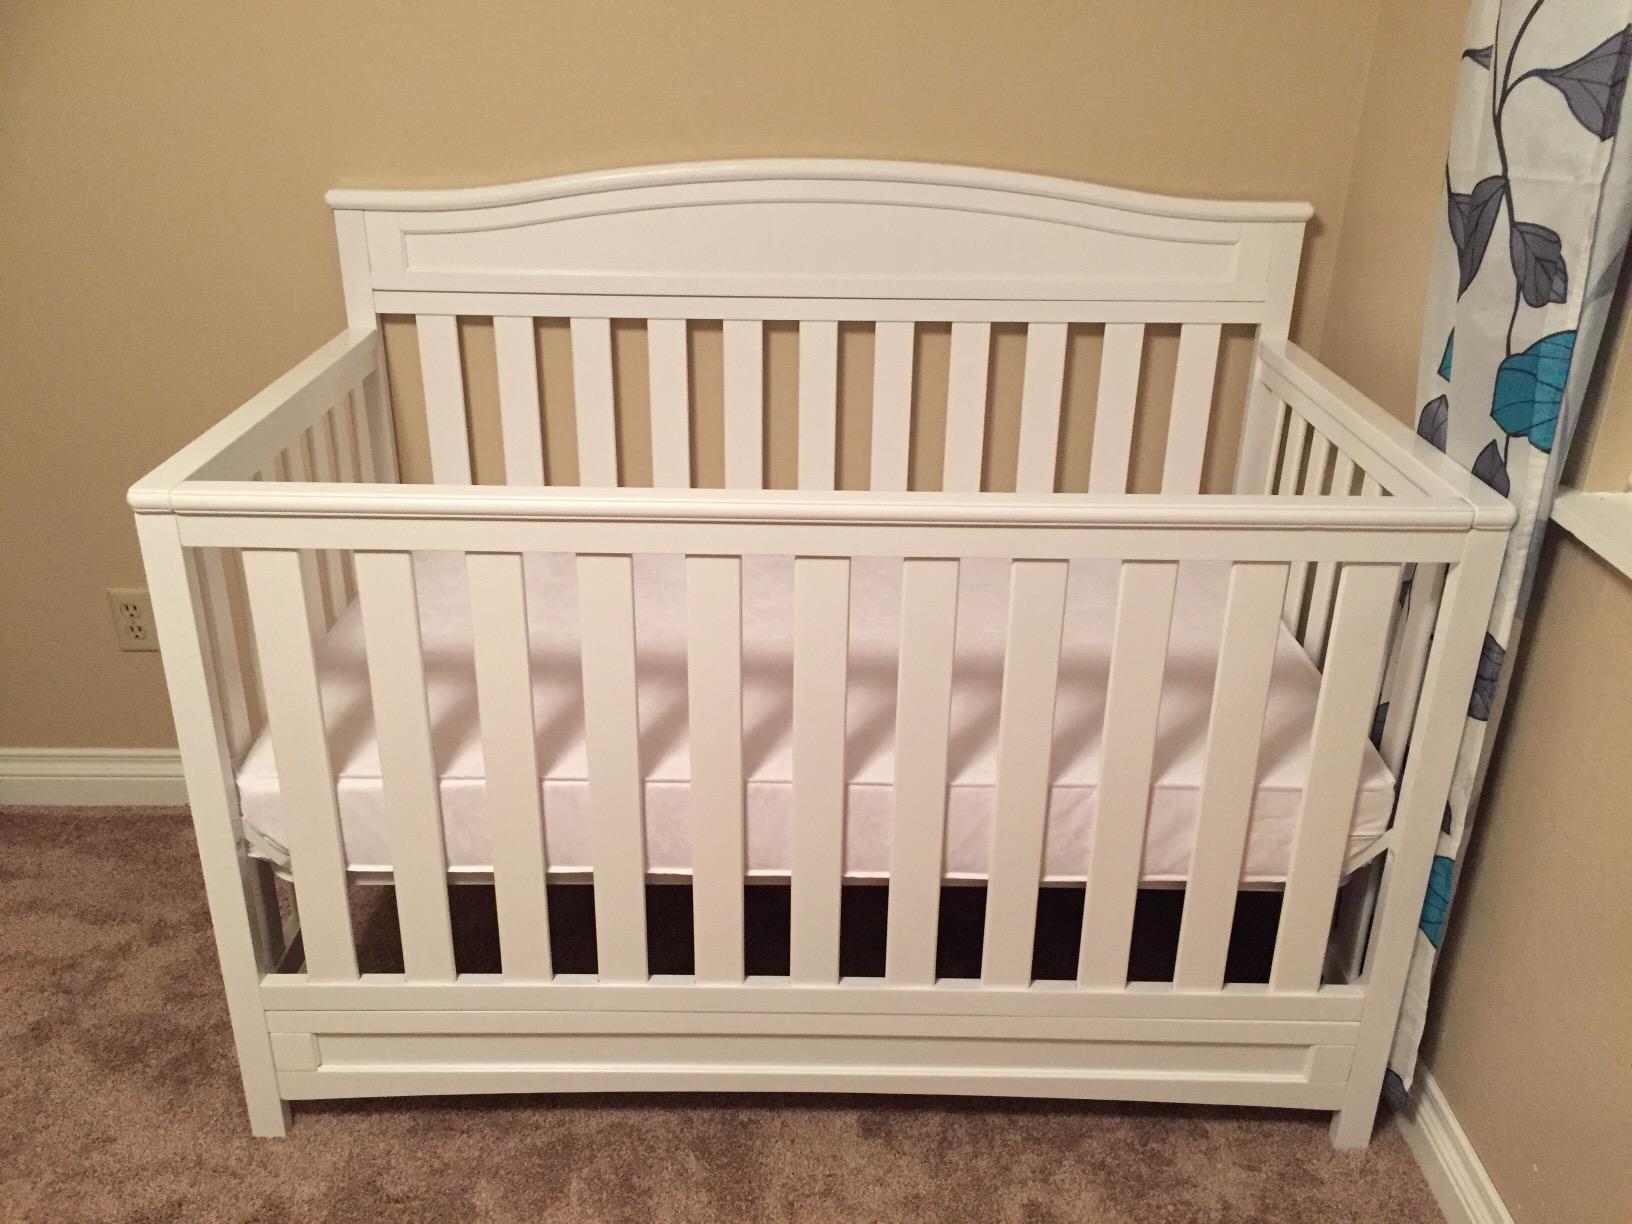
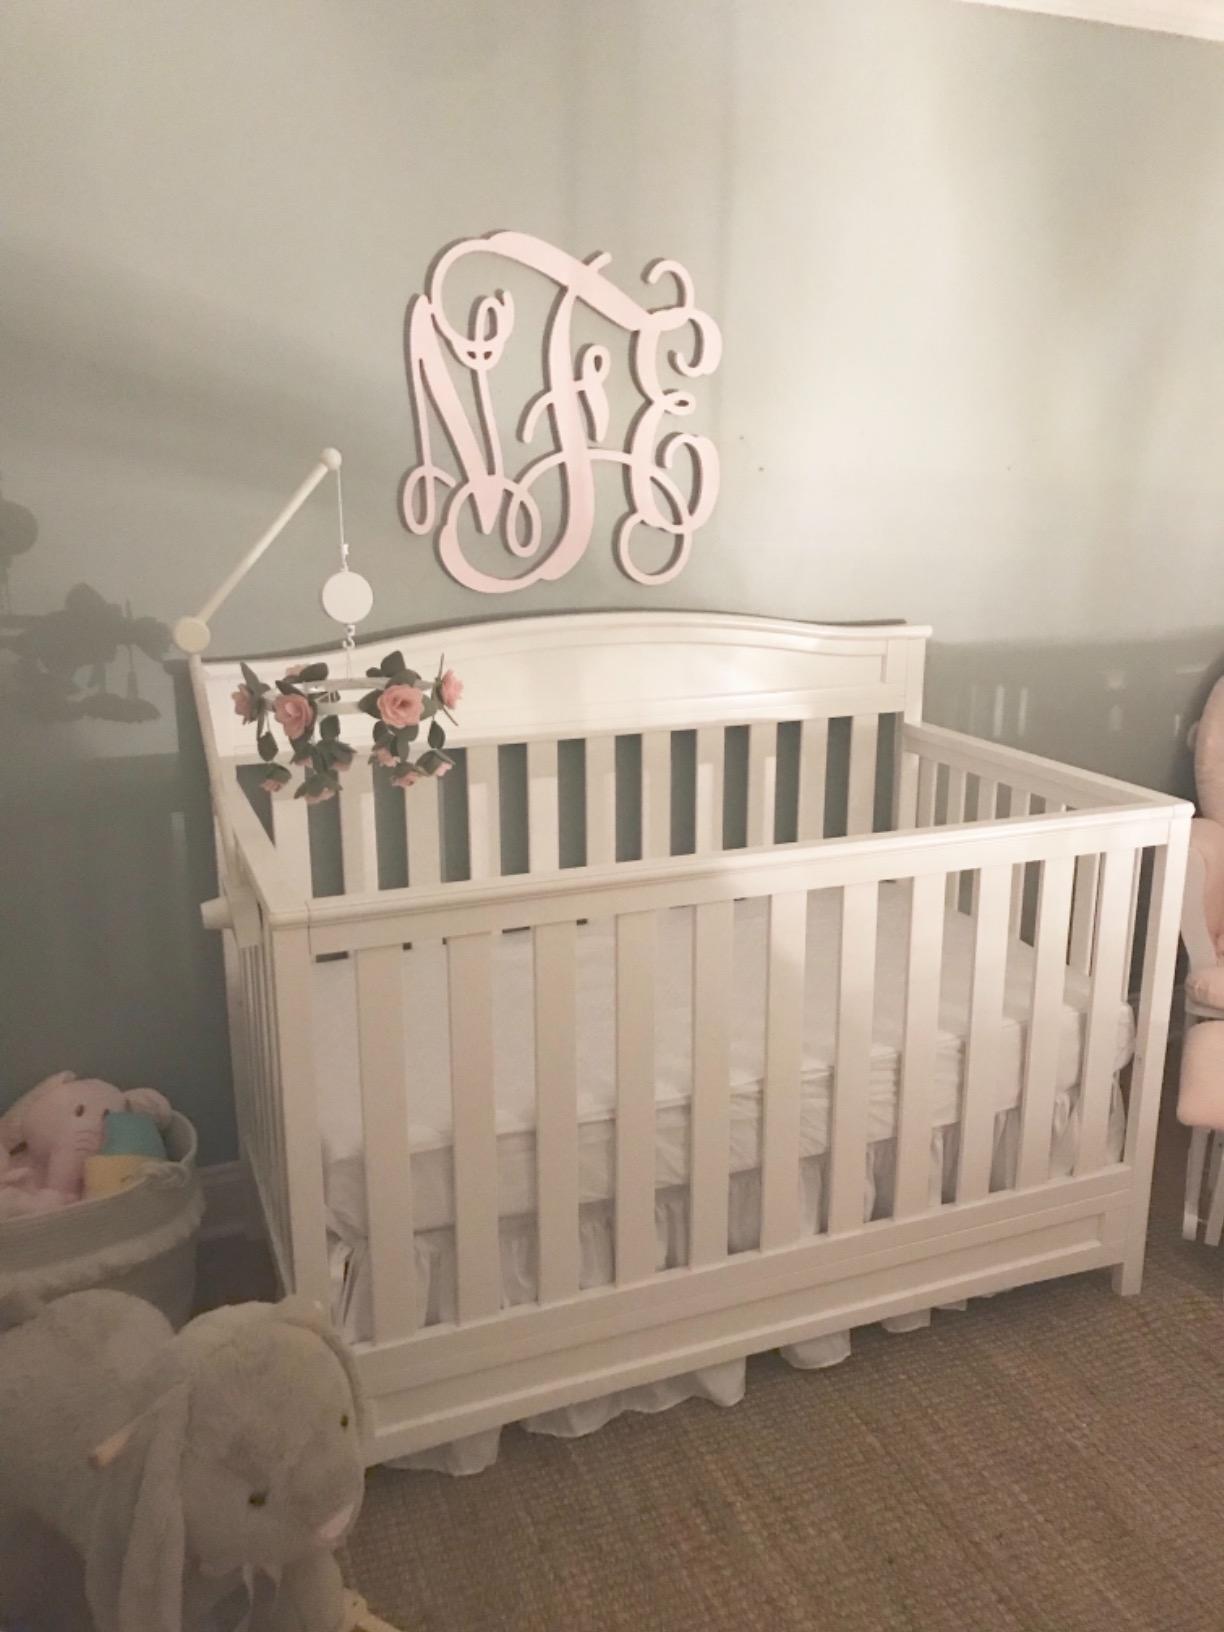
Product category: products_crib
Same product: yes